Nick Mohammed

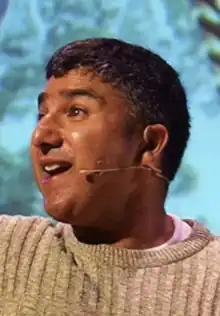
Mohammed in 2023

Nicholas George Mohammed is a British actor, comedian and writer. He has portrayed the character Mr. Swallow across both stage and television for over a decade. He is the creator of the Sky One comedy series "Intelligence". Mohammed portrayed the character of Nathan Shelley in the Apple TV+ series "Ted Lasso", for which he was nominated in the Outstanding Supporting Actor in a Comedy Series category at the 73rd and 74th Primetime Emmy Awards.